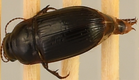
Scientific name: Euryderus grossus
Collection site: Central Plains Experimental Range NEON (CPER), plot CPER_003